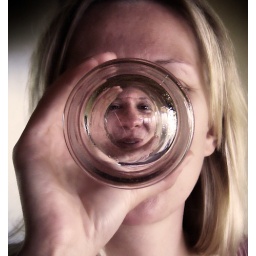
As we were drinking water I noticed G's face in the glass